Nandigram

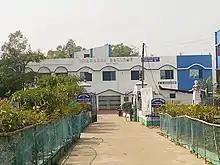
Sitananda College, Nandigram

Although this part of Bengal has not been actively highlighted in Indian history during the British period, the area had been a part of active politics from the British era. With the help of the people of Nandigram, "Tamluk" was freed from the British by Bhupal Chandra Panda, Ajoy Mukherjee, Sushil Kumar Dhara, Satish Chandra Samanta and their friends for a few days (which is the only part of modern India to be freed twice), before India gained independence in 1947.